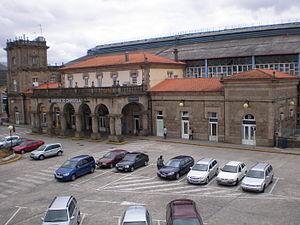
Gare de Santiago de Compostela ((Galicia, Espagne). Galego: Estación de tren de Santiago de Compostela. Galiza.
La Gare de Saint-Jacques-de-Compostelle est une gare ferroviaire située dans la ville espagnole de Saint-Jacques-de-Compostelle dans la communauté autonome de Galice. En 2010, elle a accueilli 1 771 974 passagers, ce qui en fait la gare la plus fréquentée de Galice.